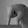
ASL letter: Q